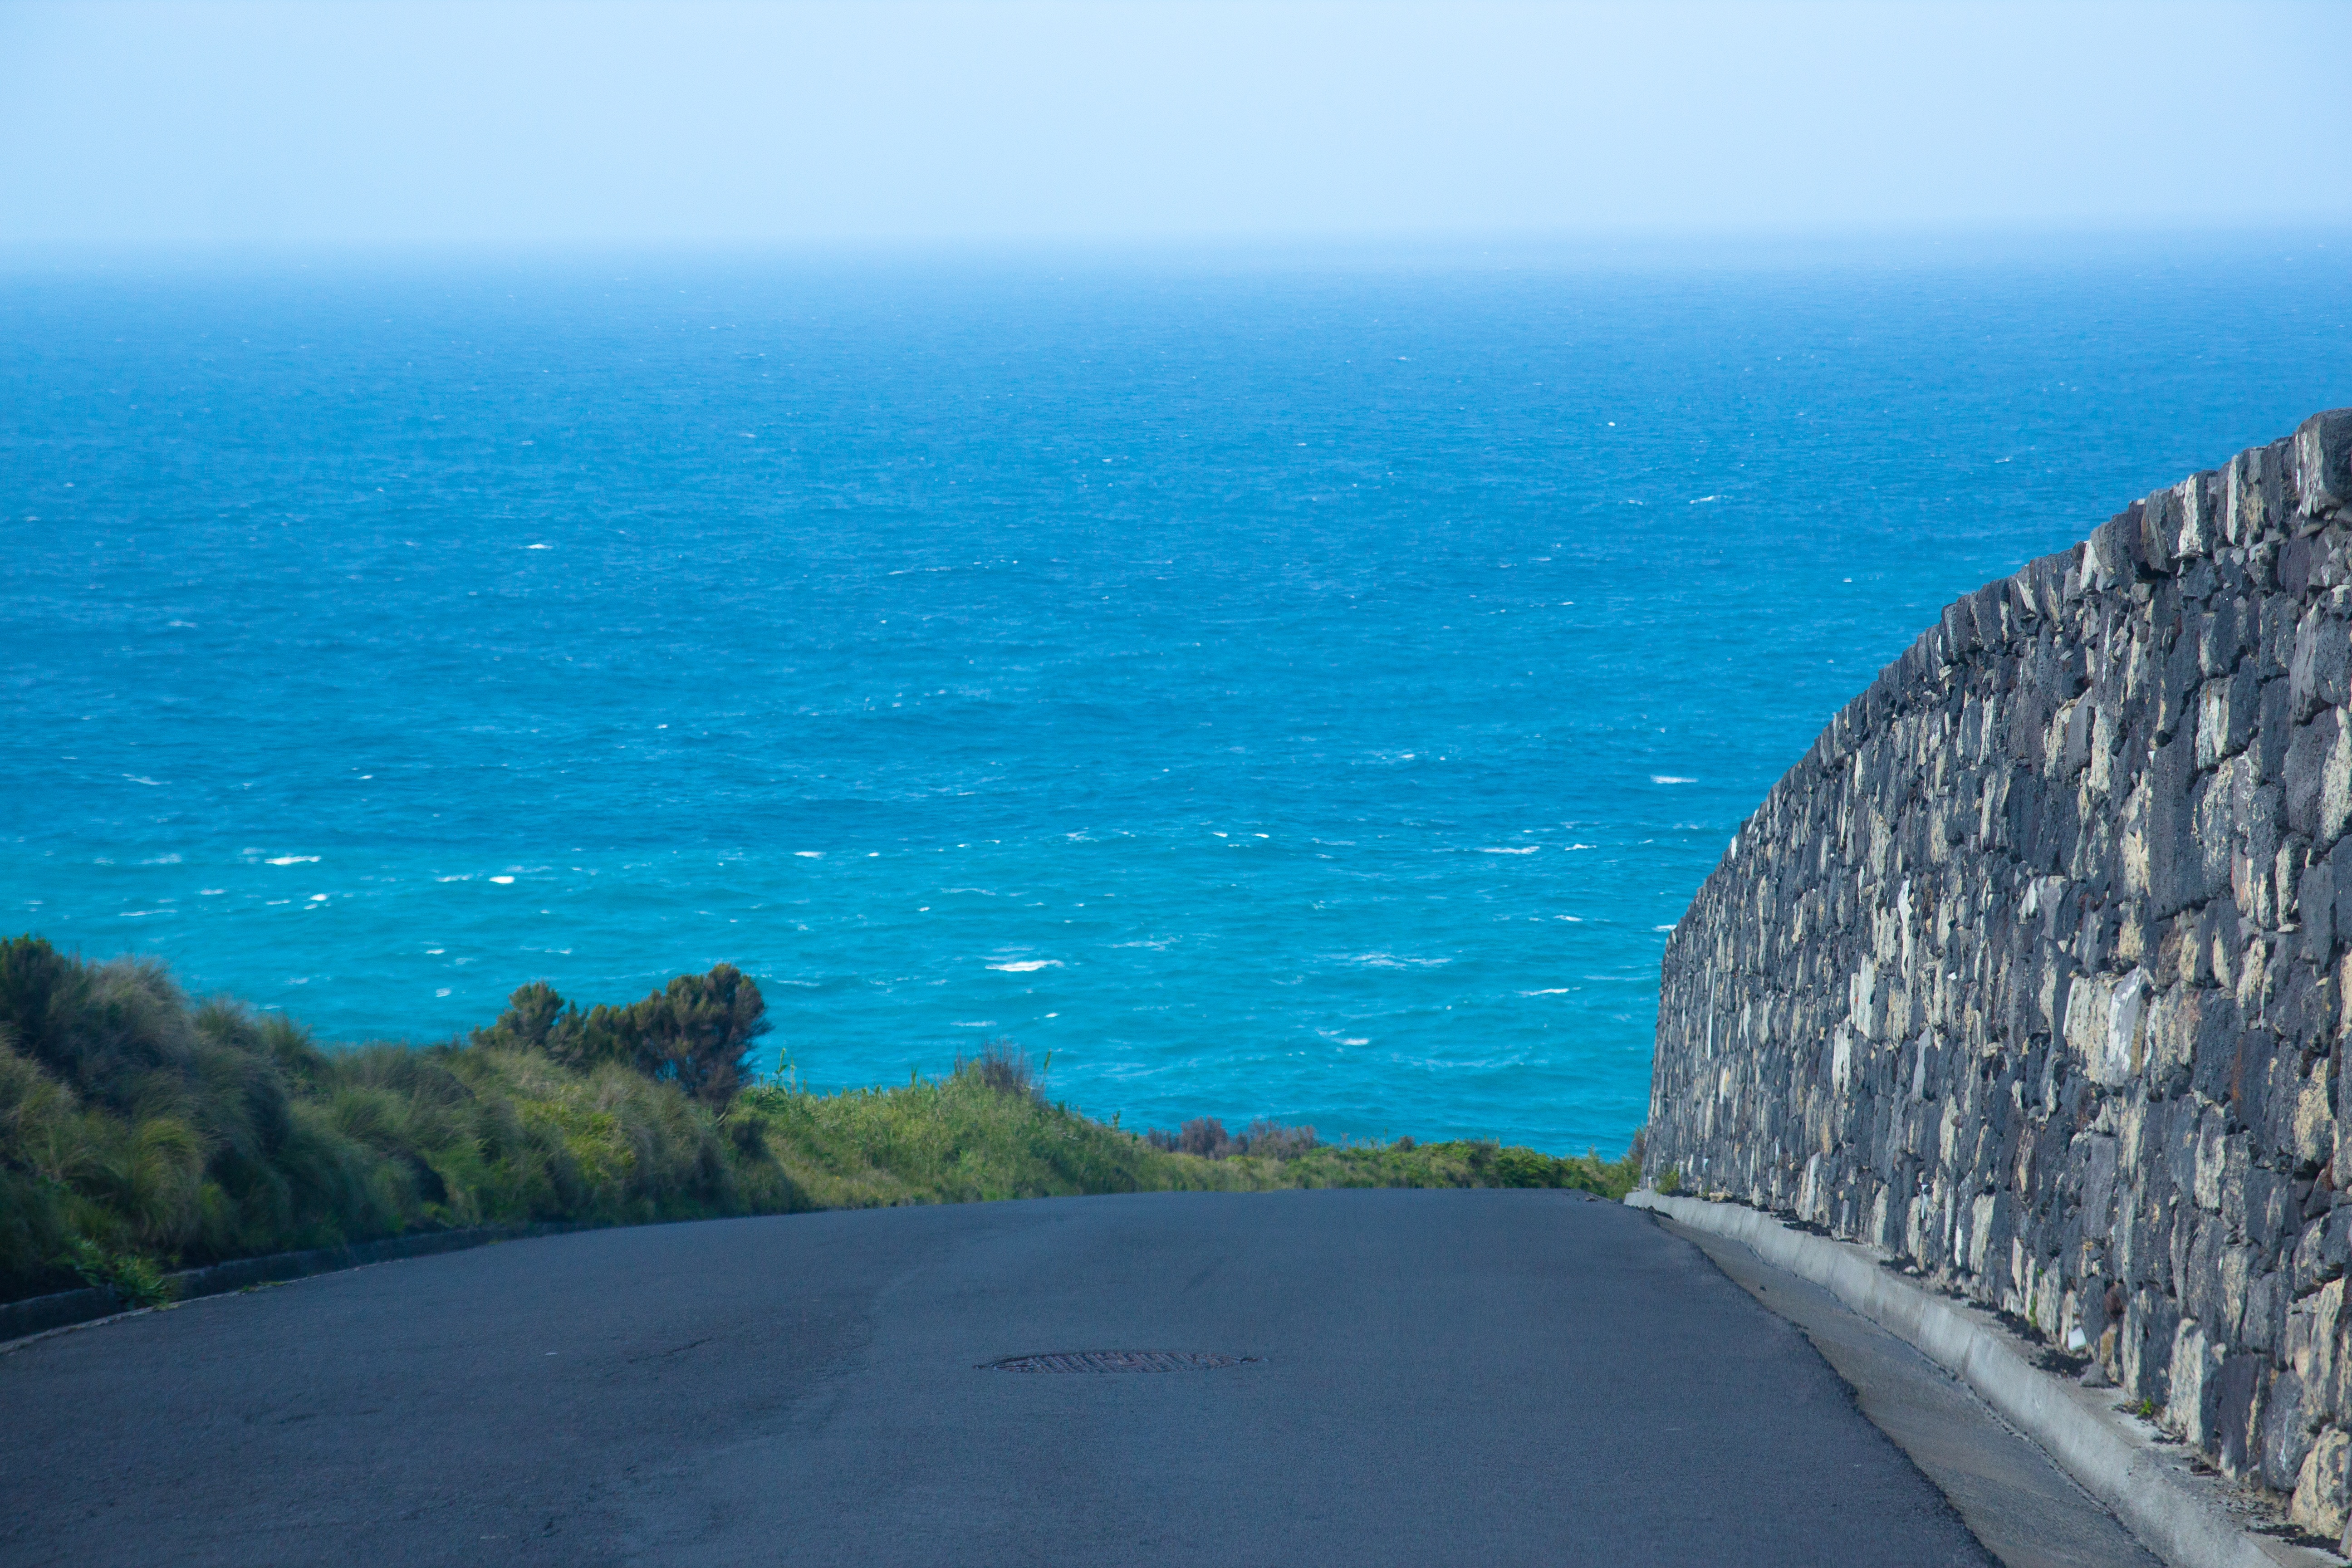
beach, sea, coast, ocean, horizon, shore, vacation, cliff, bay, terrain, road trip, infrastructure, cape, landform